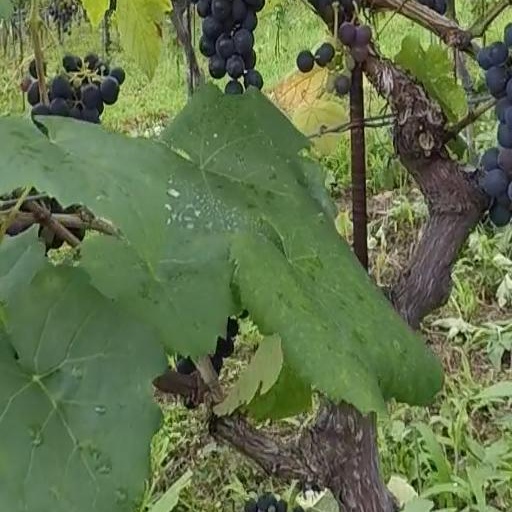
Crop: grape